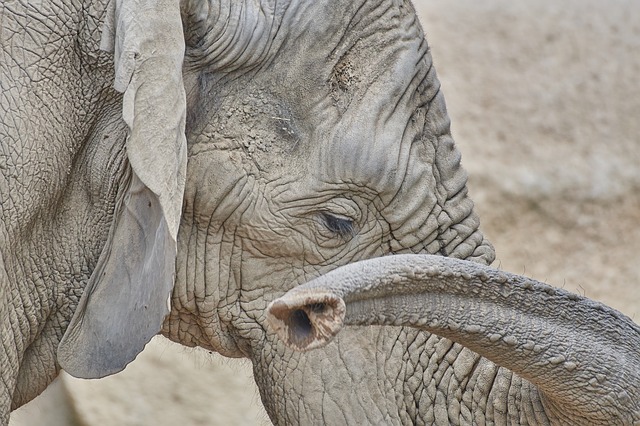
Label: elefante